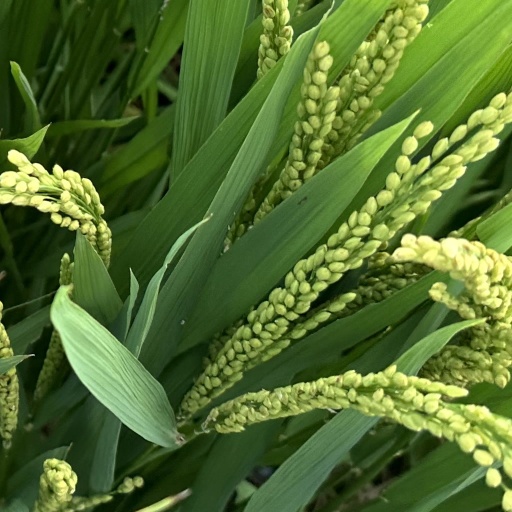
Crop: rice